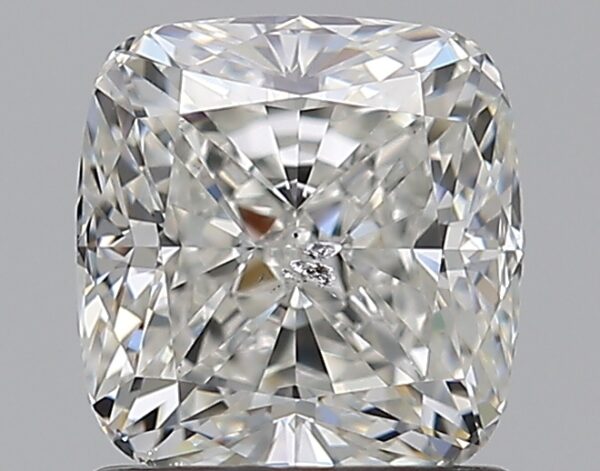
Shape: cushion
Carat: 1.21
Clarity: SI2
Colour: G
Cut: EX
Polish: EX
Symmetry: EX
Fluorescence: N
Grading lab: GIA
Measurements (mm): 6.06 x 5.79 x 4.04